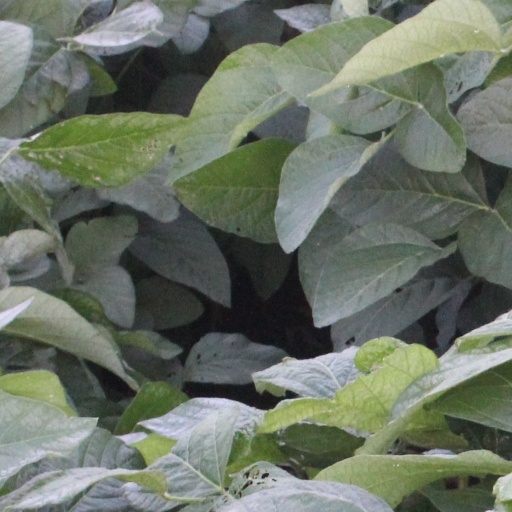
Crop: soybean